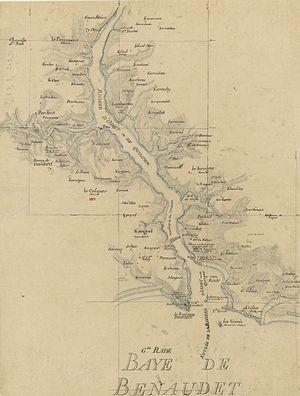
Plan de l'Odet en aval de Quimper (entre 1771 et 1785)
L'Odet est un fleuve côtier breton long de 62,7 km qui prend sa source dans les montagnes Noires à Saint-Goazec, au lieu-dit Yeun-ar-Vouster, et aboutit dans l'Atlantique entre Sainte-Marine et Bénodet – en breton Ben" = « embouchure » et donc « embouchure de l'Odet ».